The Panther Woman

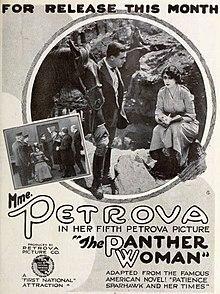
Advertisement

The Panther Woman is a 1918 American drama film directed by Ralph Ince and starring Olga Petrova. It was written by Mary Murillo based upon the 1895 novel "Patience Sparhawk and Her Times" by Gertrude Atherton and released in October 1918 by First National.